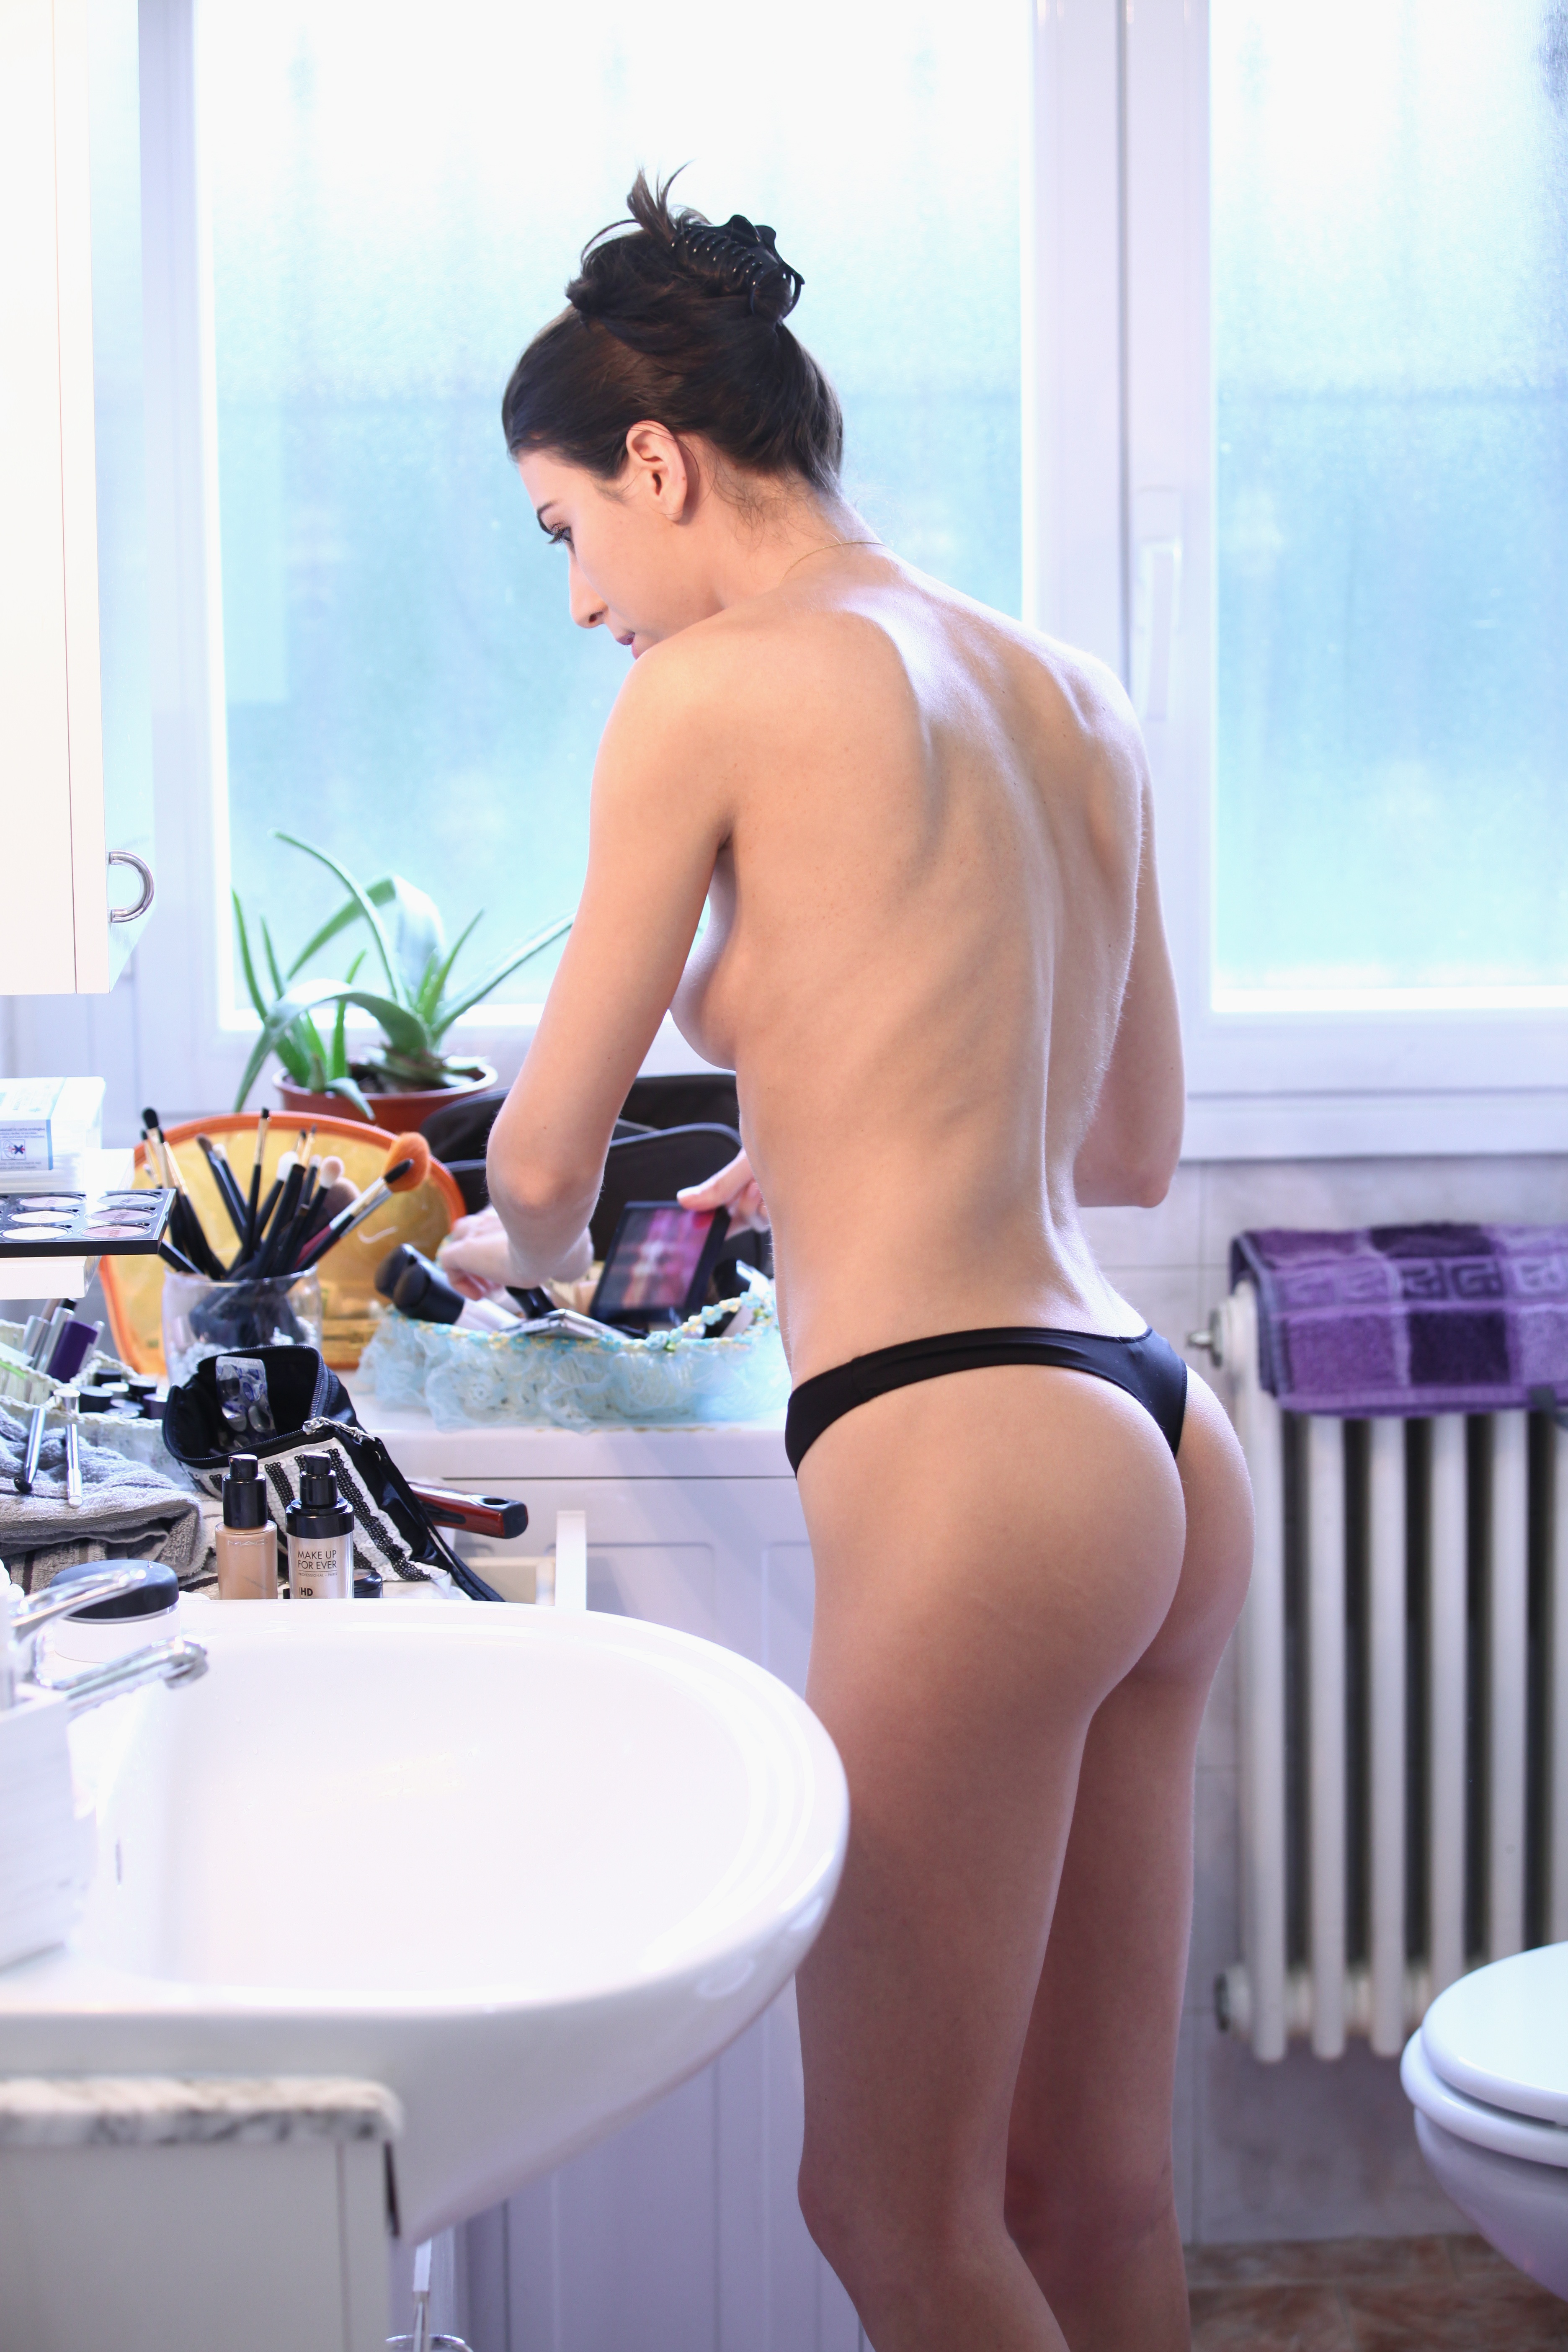
hand, girl, woman, hair, female, leg, finger, natural, clothing, hairstyle, muscle, long hair, black hair, ass, back, thigh, beauty, sexy, nude, blond, buttocks, body, costume, topless, femininity, emotion, intimate, charm, sensual, sensuality, shoulders, photo shoot, thong, tonic, undergarment, tanga